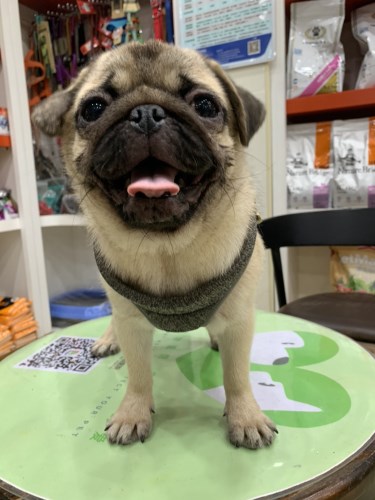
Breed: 798-n000130-pug